Bagrot Valley

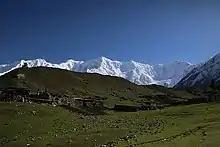

Tourists visit this valley mostly in summer. The valley is about half an hour's drive from Gilgit city. This is the nearest tourist destination to Gilgit. The side of the Rakaposhi mountain towards Bagrot valley is better for camping due to the lush green forests and less crowd. This valley is known for its fruits and vegetables, also for the glaciers and high peaks. Vegetables, fruits, and other seasonal crops and Ice from the Glaciers during summers is transported from the valley to the capital Gilgit..